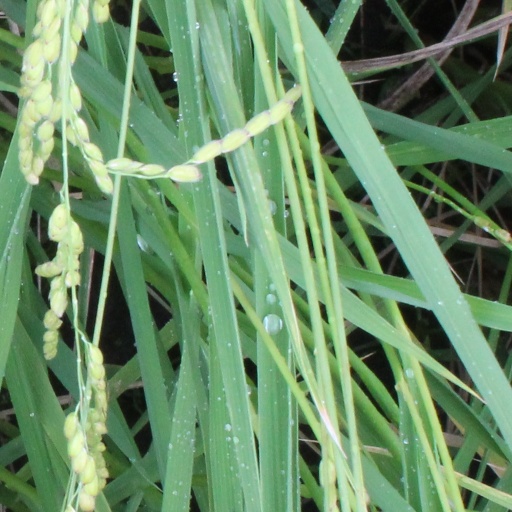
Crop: rice